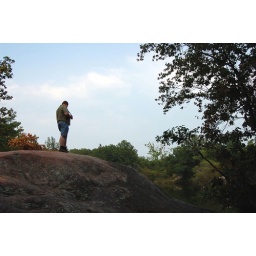
Photo of Wes standing and looking out over the lake at the stone quarry in Elephant Rocks state park.